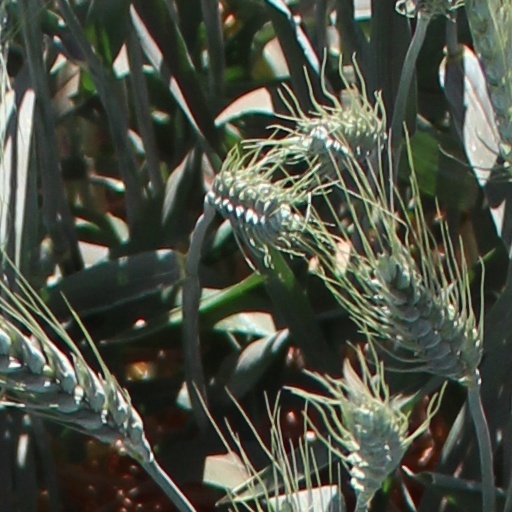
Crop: wheat